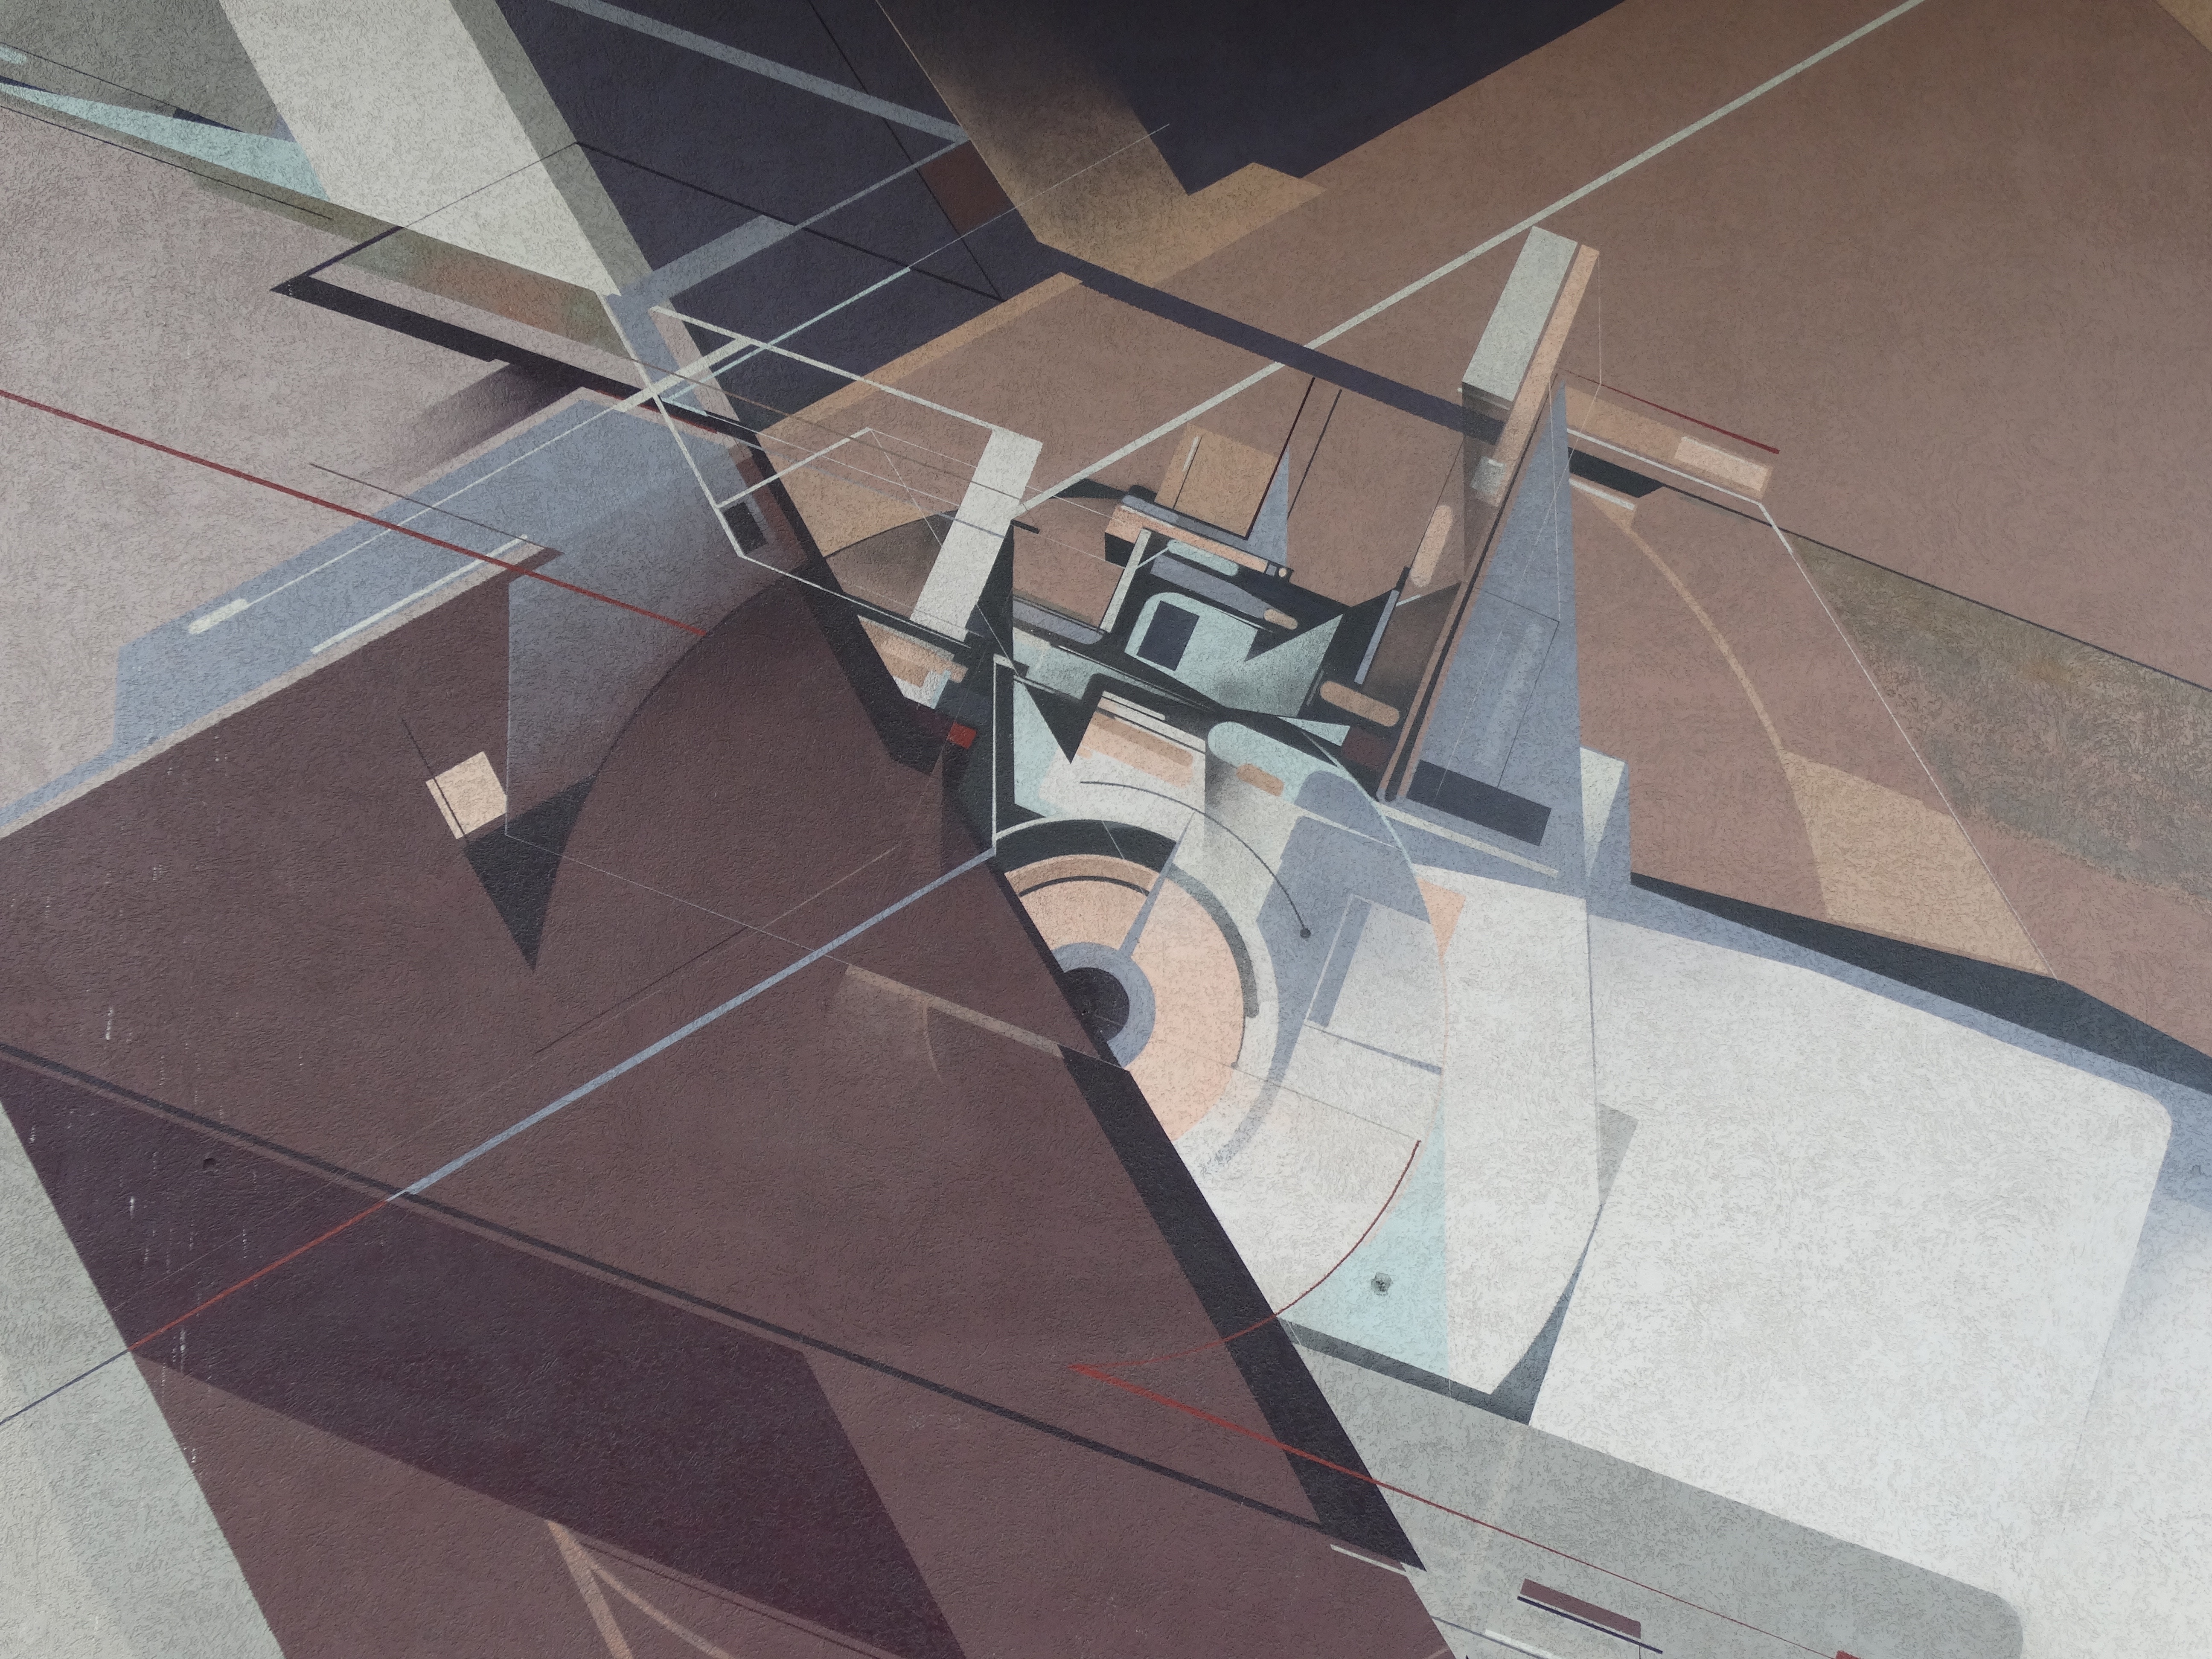
wing, architecture, floor, roof, airplane, aircraft, vehicle, aviation, design, stairs, tourist attraction, shape, flooring, atmosphere of earth